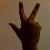
The image shows a hand gesture representing the number 3 in Indian Sign Language.